Hudson Guild

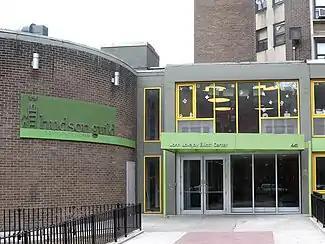
The Hudson Guild's Elliott Center on West 26th Street between Ninth and Tenth Avenues, located within the New York City Housing Authority's Chelsea-Elliot Houses development.

The Hudson Guild is a community-based social services organization rooted in and primarily focused on the Chelsea neighborhood of Manhattan, New York City. It was founded in 1897 by Dr. John Lovejoy Elliott as a settlement house, with the intention of helping to alleviate the problems of the immigrant community of Chelsea's industrial area. The Guild continues to provide a variety of programs and services, including after-school care, professional counselling and community arts programs to the neighborhood.